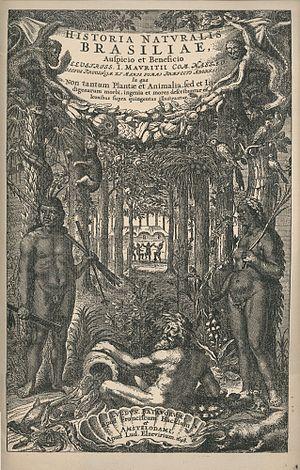
19 septembre : Expériences de Pascal au Puy de Dôme sur la pression atmosphérique, Pascal vérifie l'hypothèse de Torricelli sur la pesanteur de l'air. C'est en fait Florin Périer qui a conduit l'expérience du Puy de Dôme, quatre jours plus tôt.
Willem Piso était un médecin et un naturaliste néerlandais qui a conduit une mission d'exploration scientifique au Brésil.